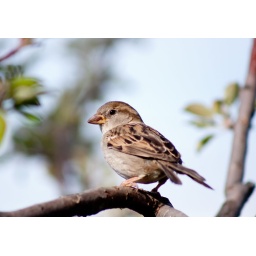
just in my backyard on our apple tree